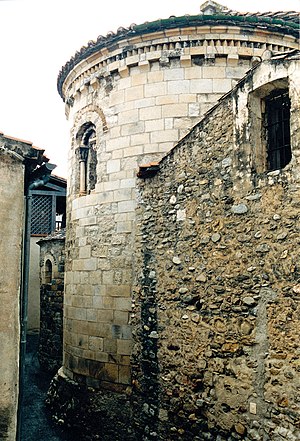
Espira-de-Conflent
Kirke i Espira-de-Conflent
Kirke i Espira-de-Conflent
Espira-de-Conflent er en by og kommune i departementet Pyrénées-Orientales i Sydfrankrig.